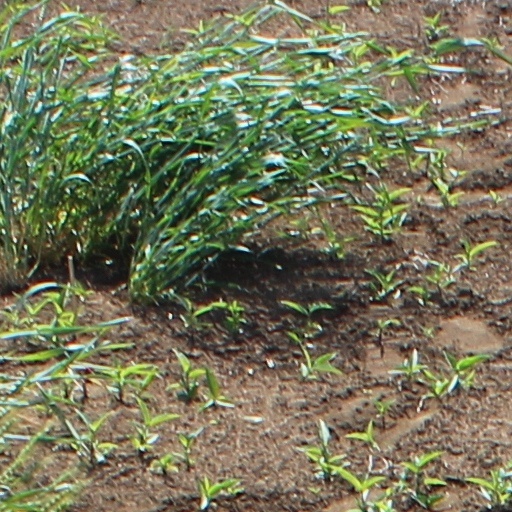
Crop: wheat